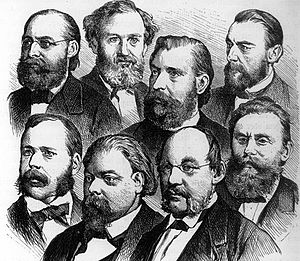
Nationalliberale Partei
Fremtrædende ledere af Nationalliberale Partei på træsnit fra ca. 1878. Øverste linje (fra venstre: Wilhelm Wehrenpfennig, Eduard Lasker, Heinrich von Treitschke, Johannes von Miquel. Nederst (fra venstre): Franz von Roggenbach, Karl Braun, Rudolf von Gneist, Ludwig Bamberger.
Nationalliberale Partei var et preussisk politisk parti. Partiet blev grundlagt i 1867 som følge af en afspaltning fra Deutsche Fortschrittspartei året før. Det konstituerede sig i 1866 i den preussiske landdag.